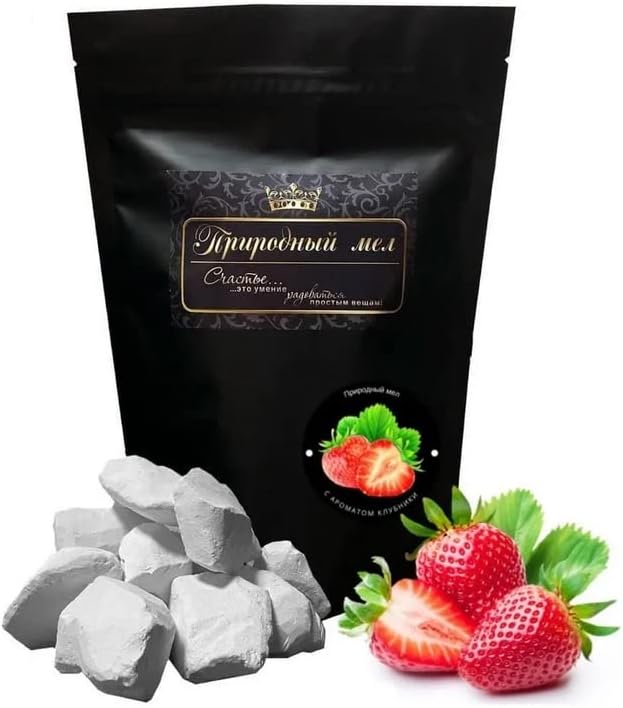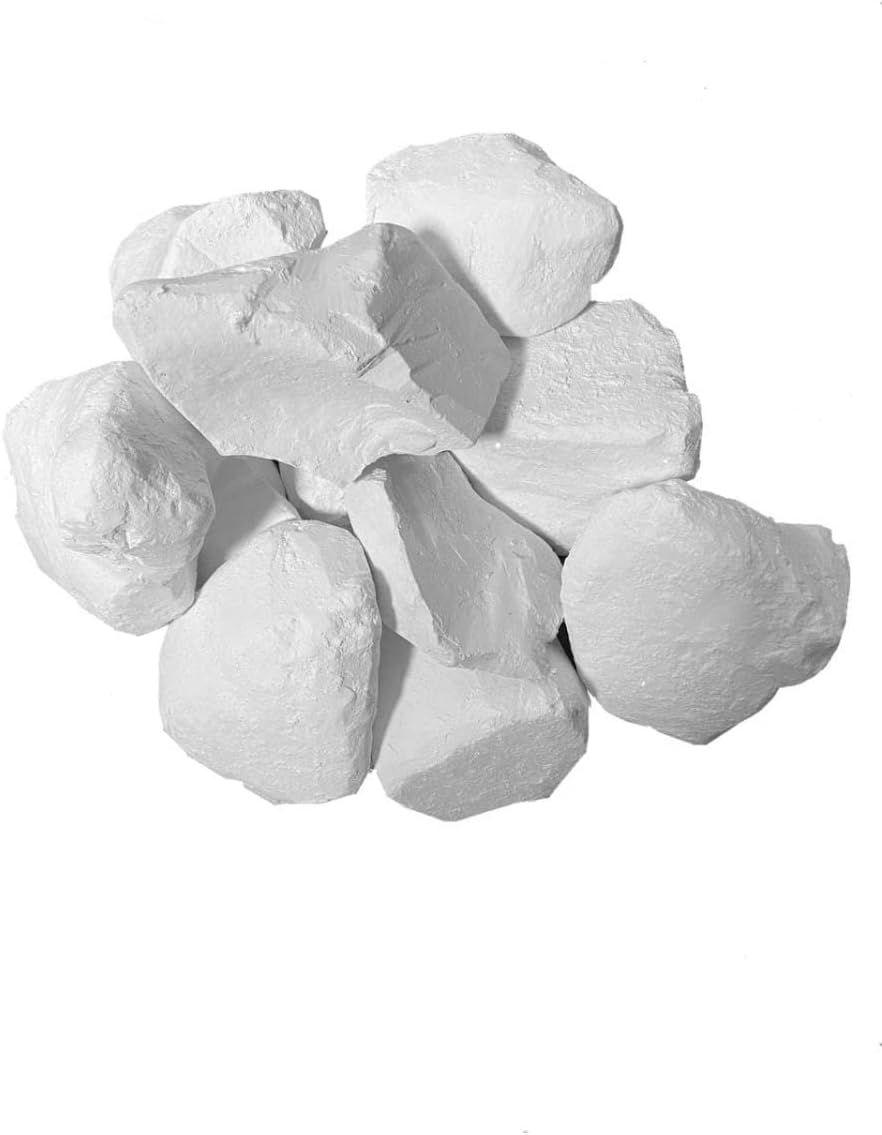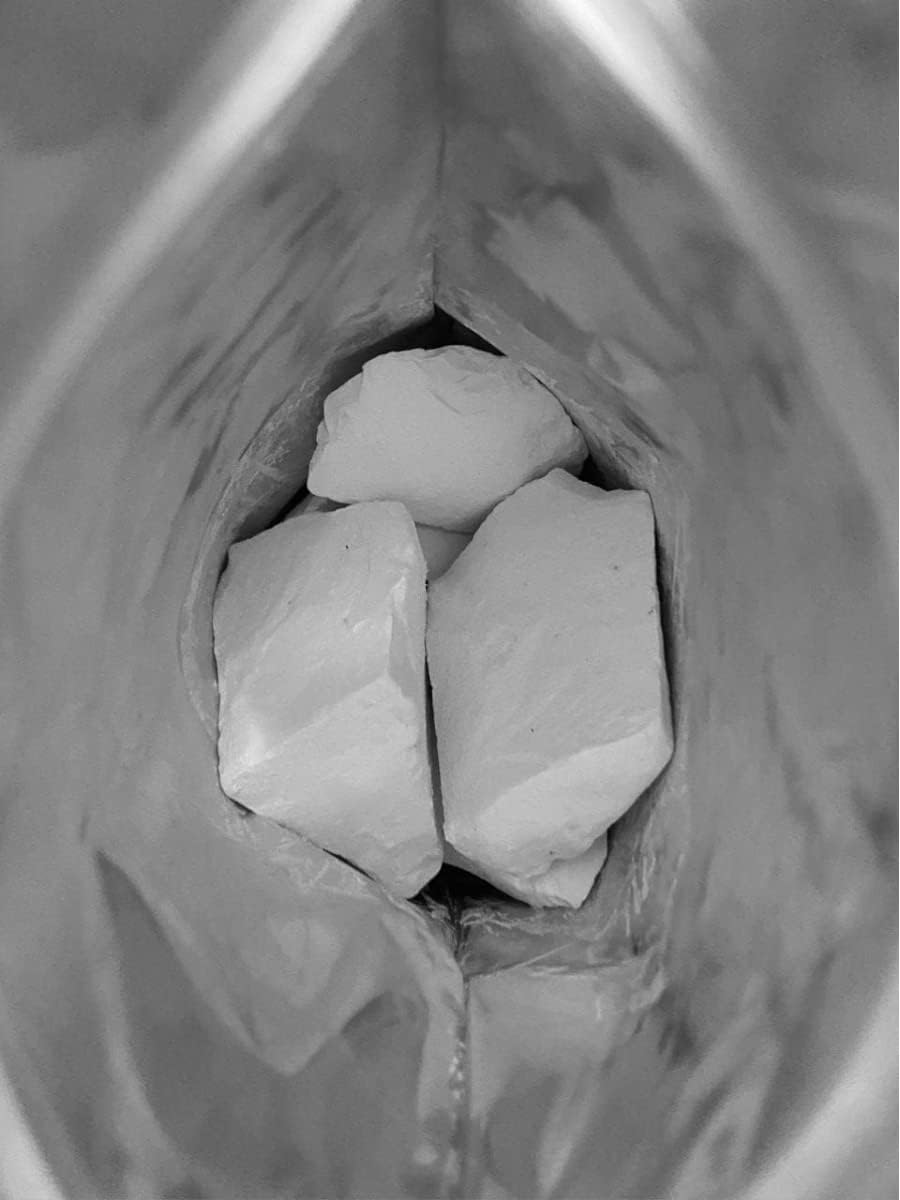
Edible Chalk Chunks With Strawberry Aroma | Natural Chalk for Eating | Unique Russian Chalk With Strawberry Aroma | Crunchy Chalk Chunks | 8.8 oz (250 g)
Category: Office Products
Absolutely new product with strawberry aroma! You have a unique opportunity to enjoy small juicy strawberries. Our company does not use the old "soaking" system, because during this procedure, natural chalk loses its useful properties. To saturate with aroma, using natural food flavors, chalk is placed in special fragrant pressure chambers. After that, it immediately goes through the packaging stage by our specialists. Note: The chalk does not require additional drying and ventilation, since it has passed all the preliminary stages of processing. To avoid loss of rich aroma, keep the chalk in a closed package. Find your favorite flavor and enjoy every bite. Make your life brighter!
Features: Natural edible chalk with strawberry aroma | Natural and crunchy | Chalk for eating | Maximum health benefits | Delicious and healthy chalk!